Answer in natural language. Considering the relative positions, is brown wooden chair (highlighted by a green box) above or below brown top white leg dining table (highlighted by a red box)? Choose between the following options: below or above
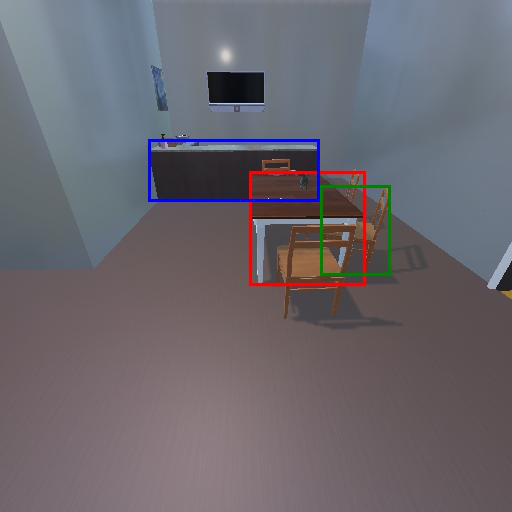
<answer>below</answer>